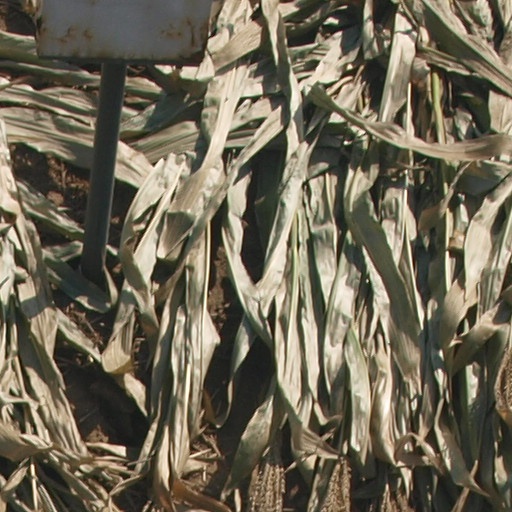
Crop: maize; corn